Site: brandenburg
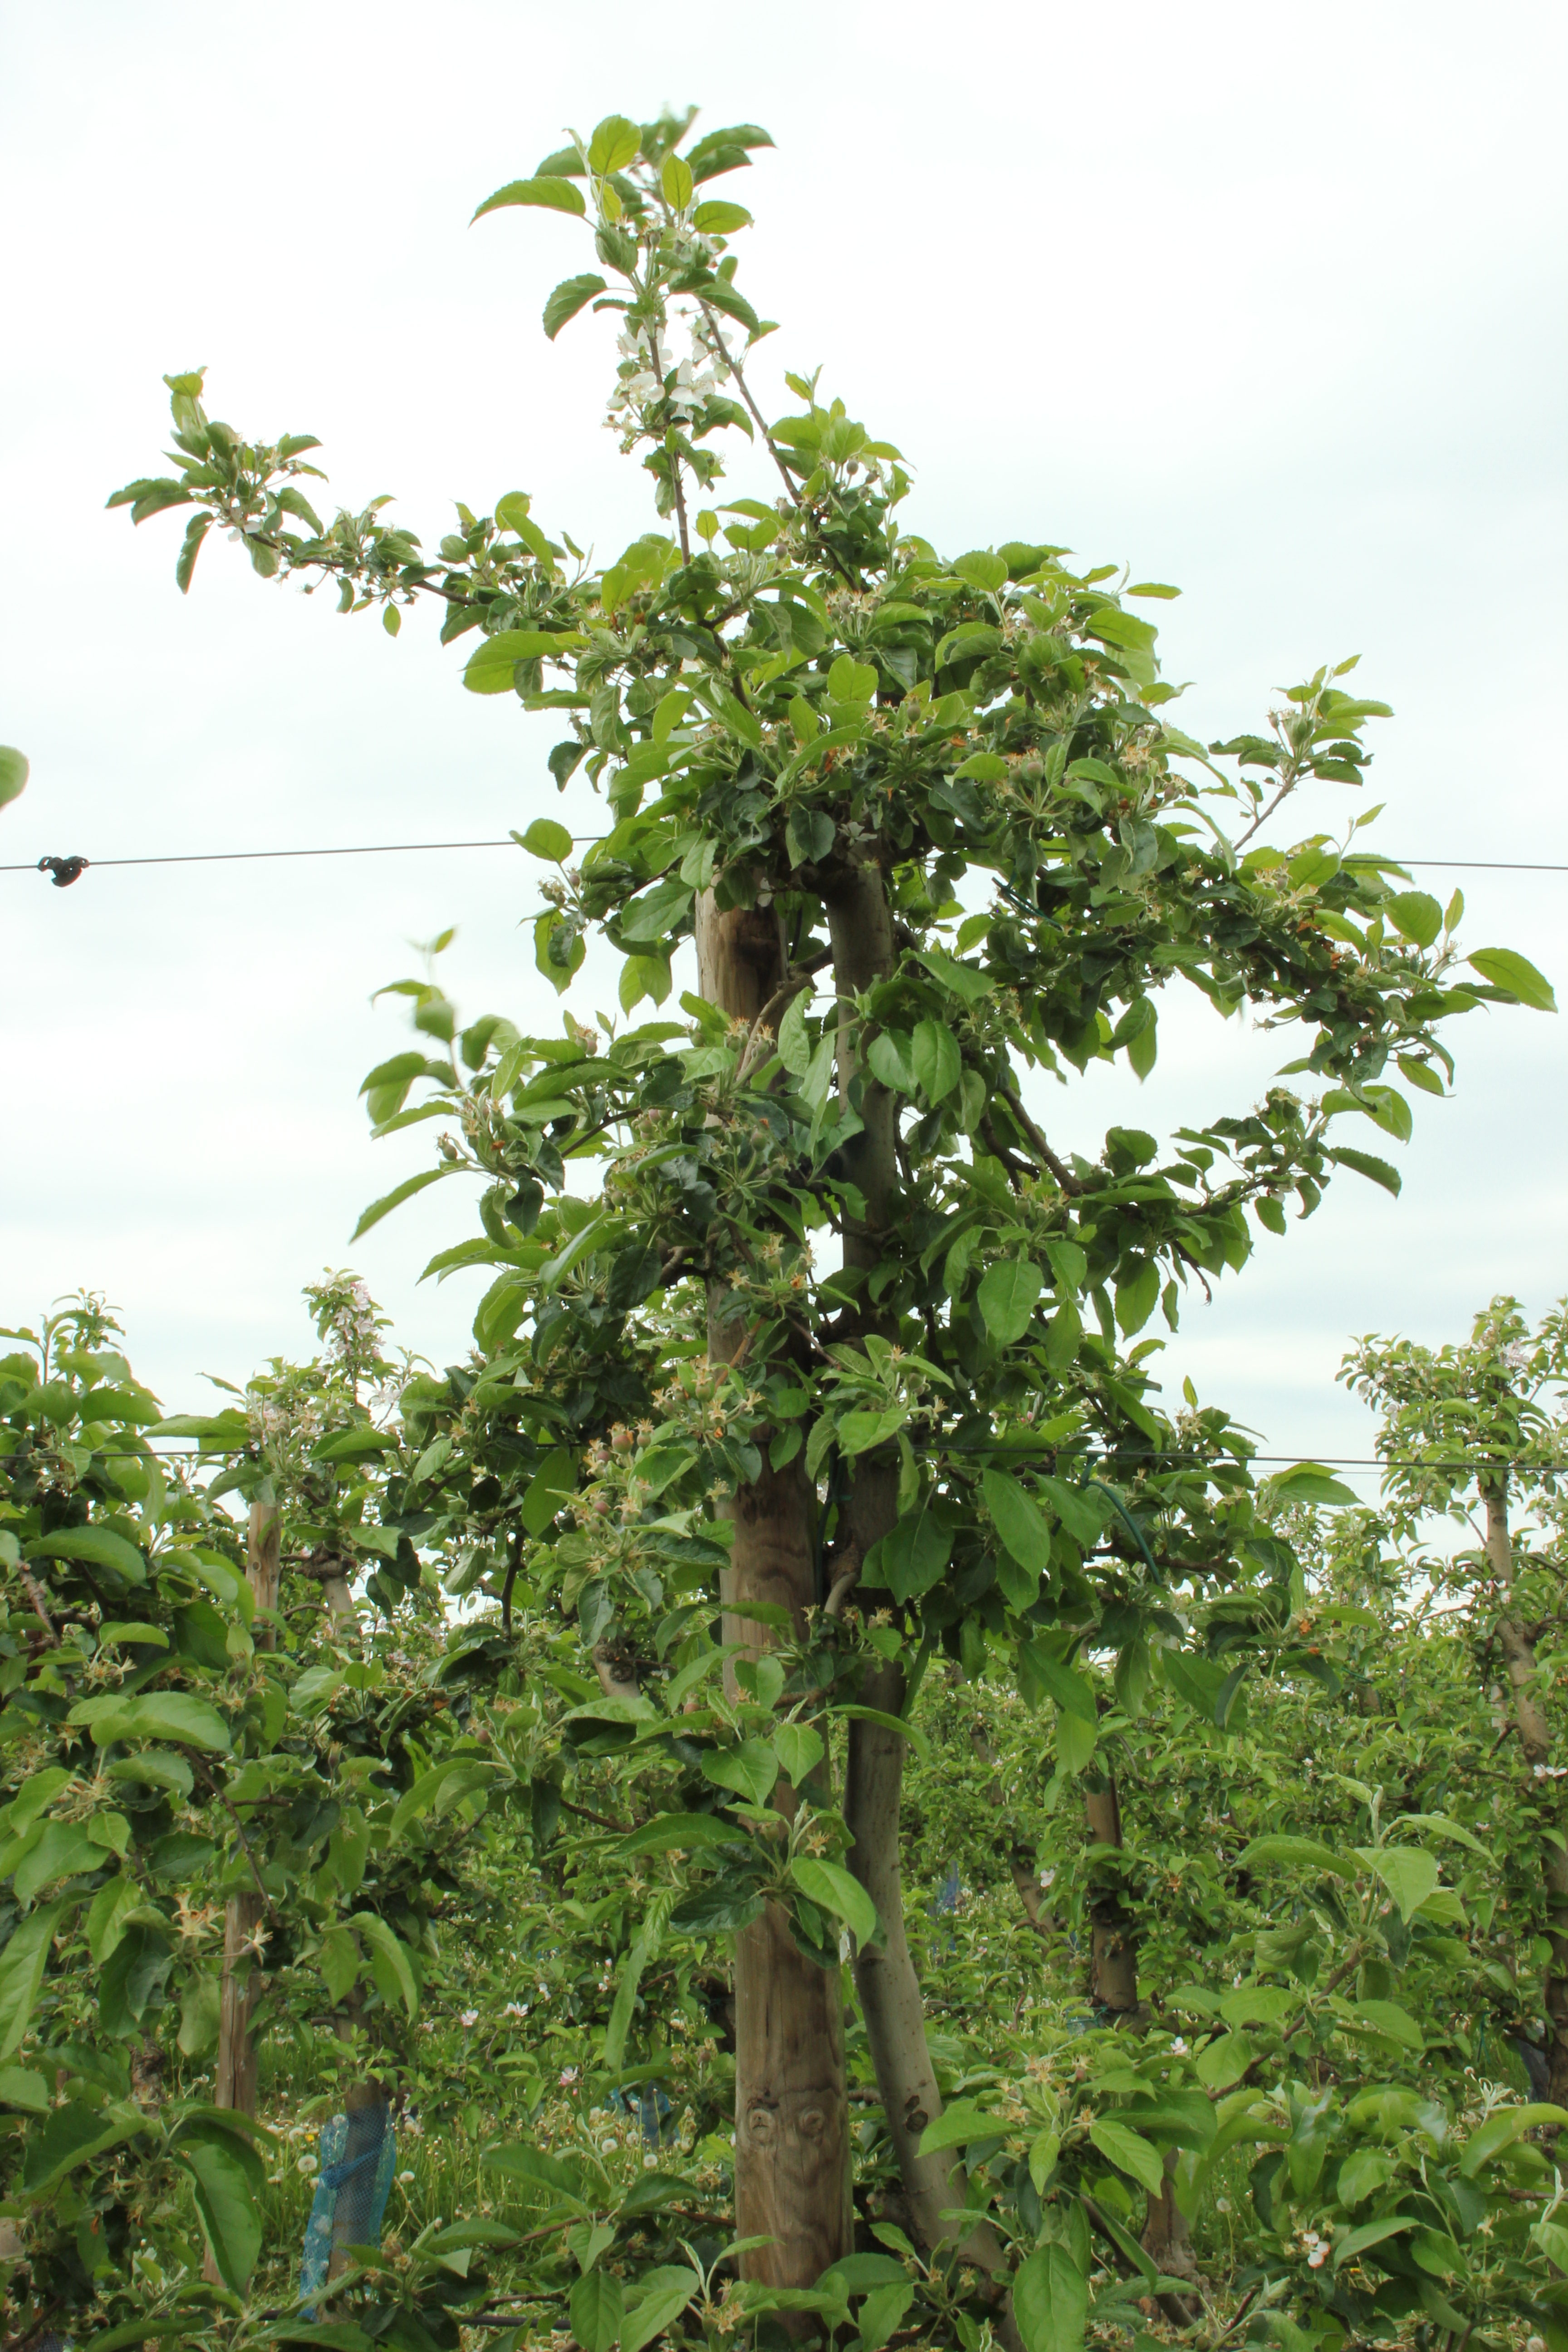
Growth stage (BBCH 67): Flowering